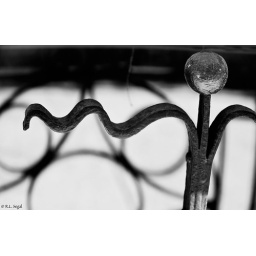
Detail of the ironwork in front of the ground floor windows.